Describe the emotion expressed in this image:  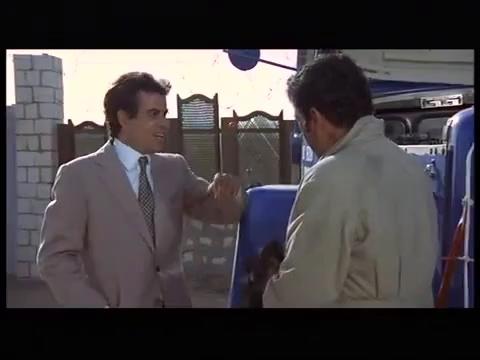
This person displays Suffering, valence and arousal with moderate intensity.